Sofi Fahrman

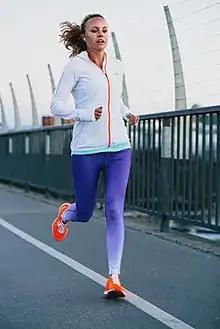
Sofi Fahrman

Sofi Margareta Fahrman (born July 20, 1979, in Stockholm) is a Swedish journalist and fashion reporter for the Aftonbladet newspaper. She runs and owns the blog Sofis Mode on the Aftonbladets official website, and publishes her own fashion magazine, "Sofis mode", as a supplement to the Aftonbladet newspaper each week. Fahrman also runs a blog called Sofis snapshots. Before starting "Sofis mode" she was a celebrity editor for Aftonbladets celebrity and entertainment magazine "Klick!". She currently resides in Stockholm.